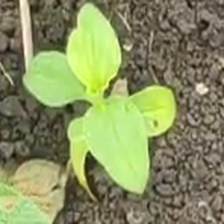
Weed species: Kena_(Commplina_benghalensio)